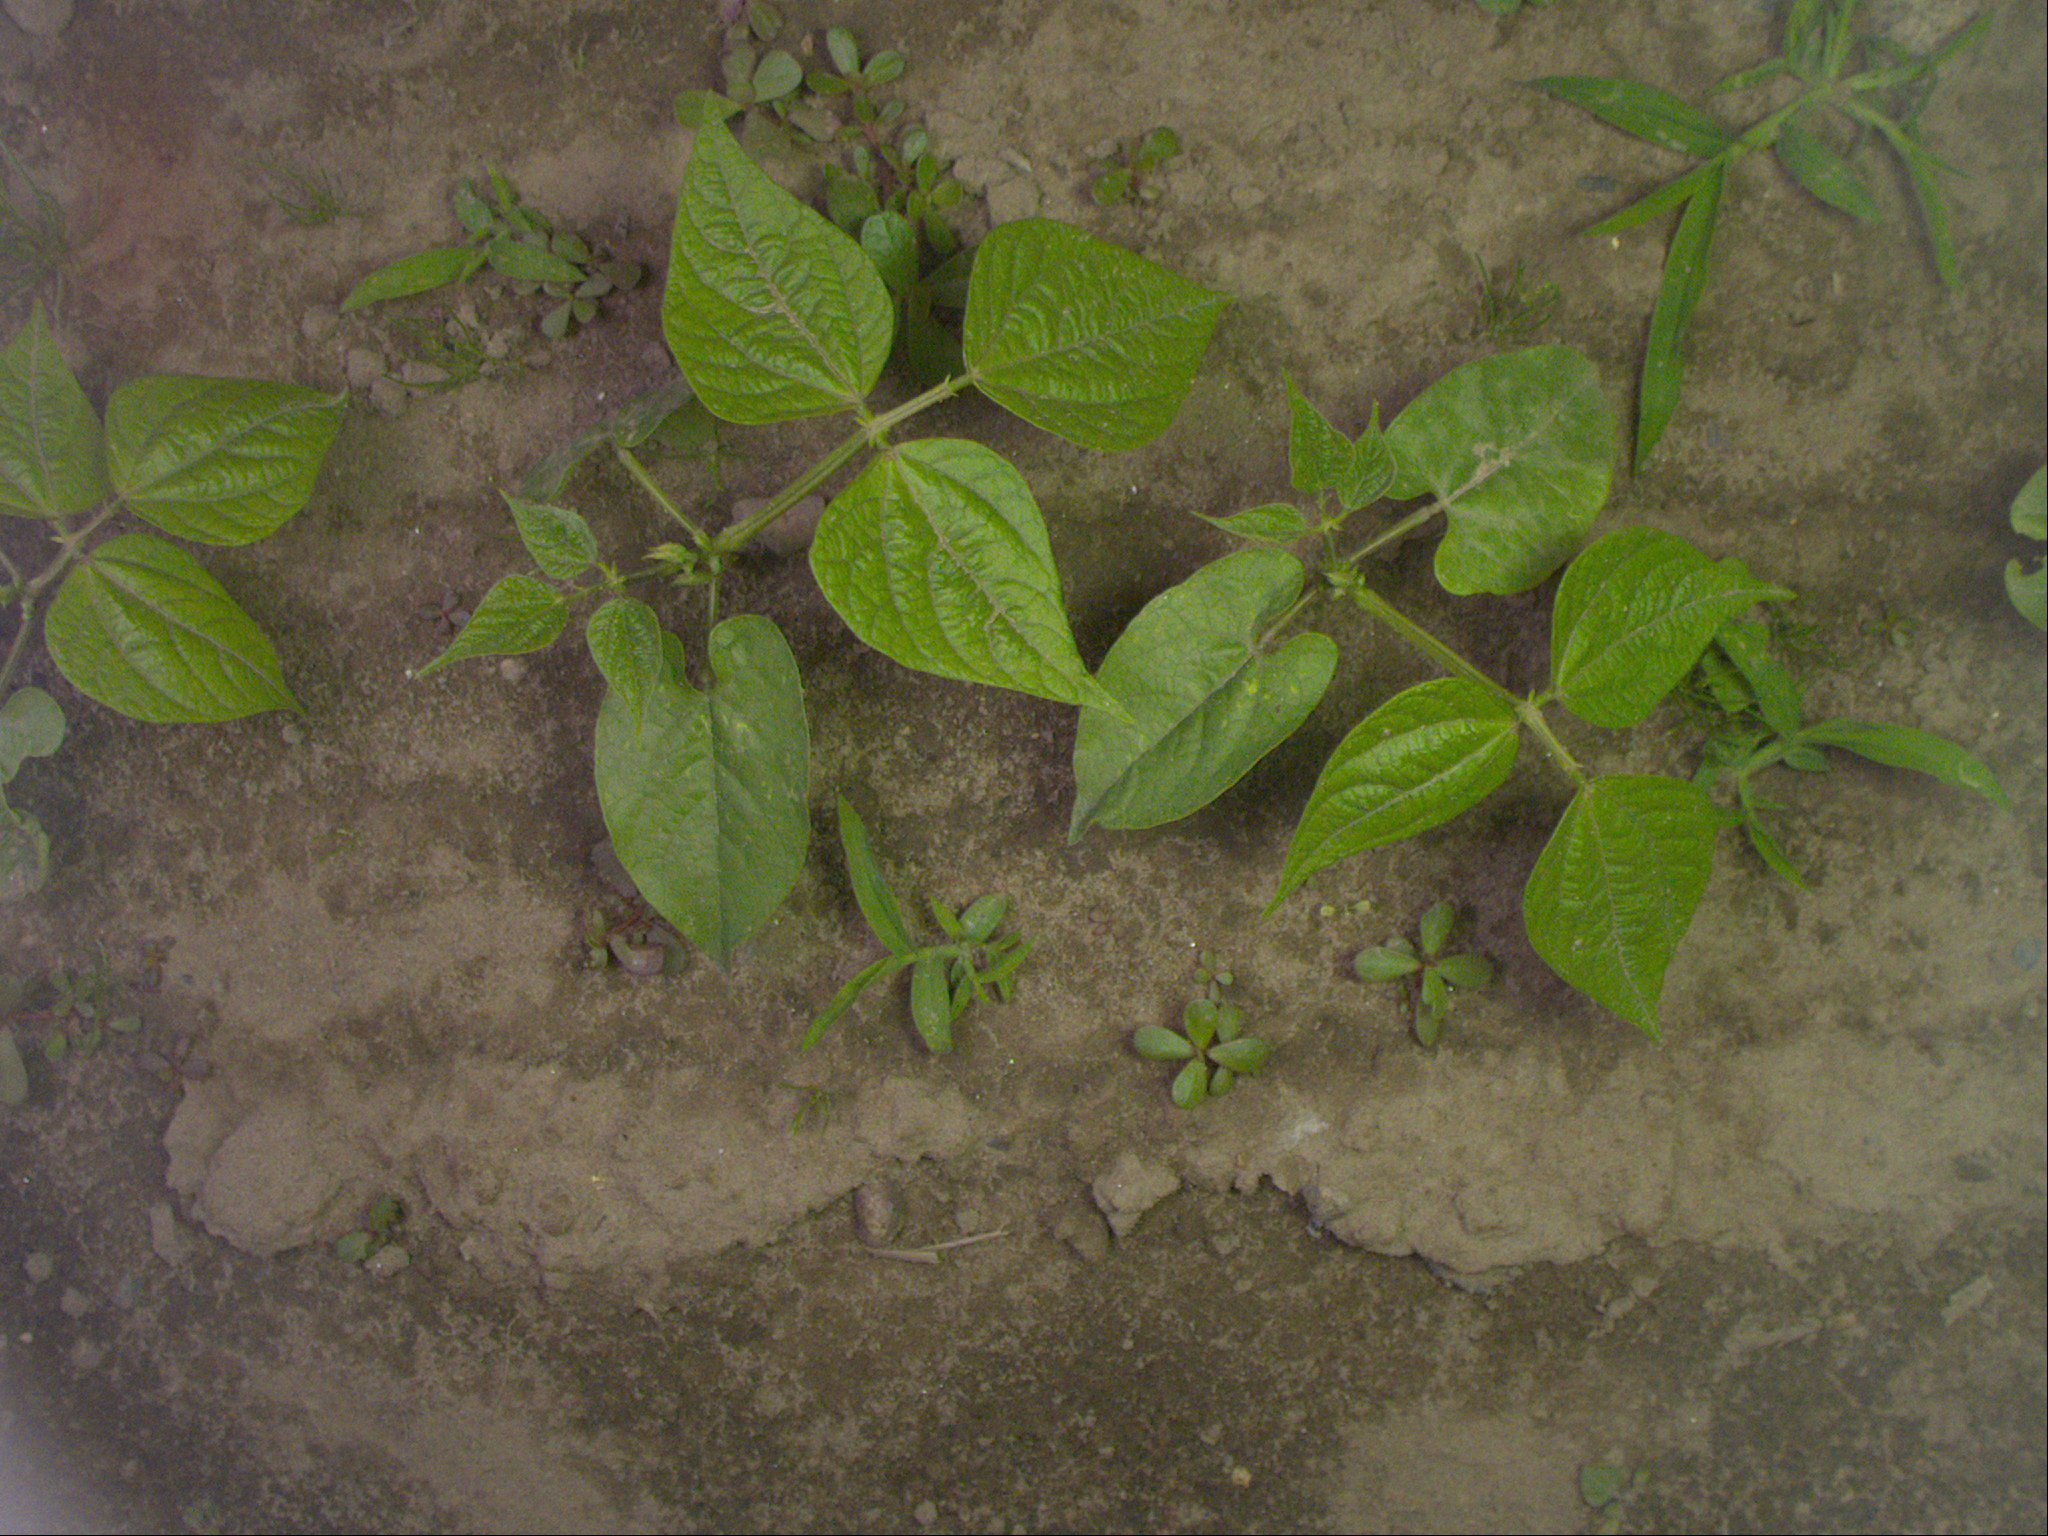
Crop: bean
Objects: bean, bean, bean, stem_bean, stem_bean, stem_bean